119th Light Anti-Aircraft Regiment, Royal Artillery

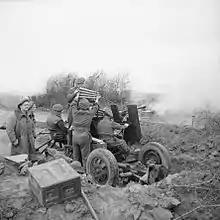
Bofors gun in the ground support role east of the Rhine, 26 March 1945.

After rest, 15th (S) Division was called forward on 5 April to rejoin 21st Army Group's drive across northern Germany. 119th LAA Regiment advanced with the field artillery, while F and I Trps deployed in a combined LAA/infantry role to protect the bridges across the River Ems and the Dortmund–Ems Canal. Over the following days the two troops moved forward from one bridge to the next, while the rest of the regiment protected the artillery and Divisional HQ, primarily in the ground defence role but with occasional 'crash action' AA engagements against Messerschmitt Me 262 jets. On 11 April the division passed through 6th Airborne Division to occupy Celle and Uelzen, held up only by demolition parties until they met a strong rearguard at Uelzen and were counter-attacked at Stadensen. 119th LAA Regiment flushed a number of Germans out of the woods. On 17 April the infantry infiltrated into Uelzen, and two days later the division was heading for the River Elbe, though "Luftwaffe" aircraft were active: 390 Bty shot down a Focke-Wulf Fw 190